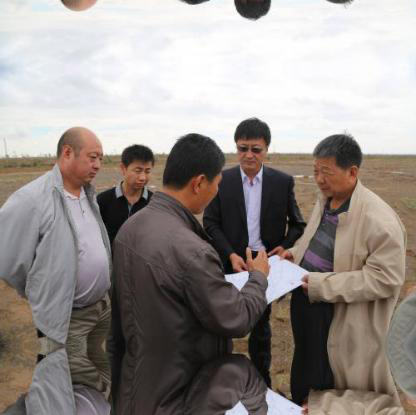
Objects in the image:
label: head
label: head
label: head
label: head
label: head
label: head
label: head